Son of India (2022 film)

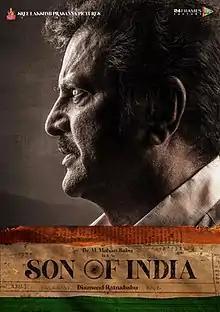
First Look Poster

Son of India is a 2022 Indian Telugu-language action drama film written and directed by Diamond Ratnababu, and produced by Vishnu Manchu under the banner of Sree Lakshmi Prasanna Pictures and 24 Frames Factory. The film stars Mohan Babu, Meena, Srikanth, and Pragya Jaiswal. The film was released theatrically on 18 February 2022 to a highly negative reception and was box-office bomb.